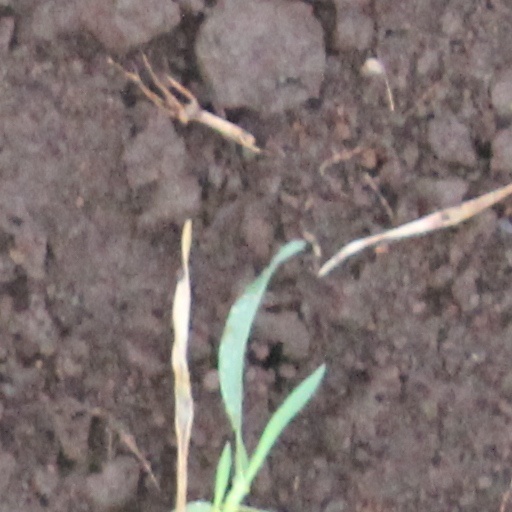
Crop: wheat